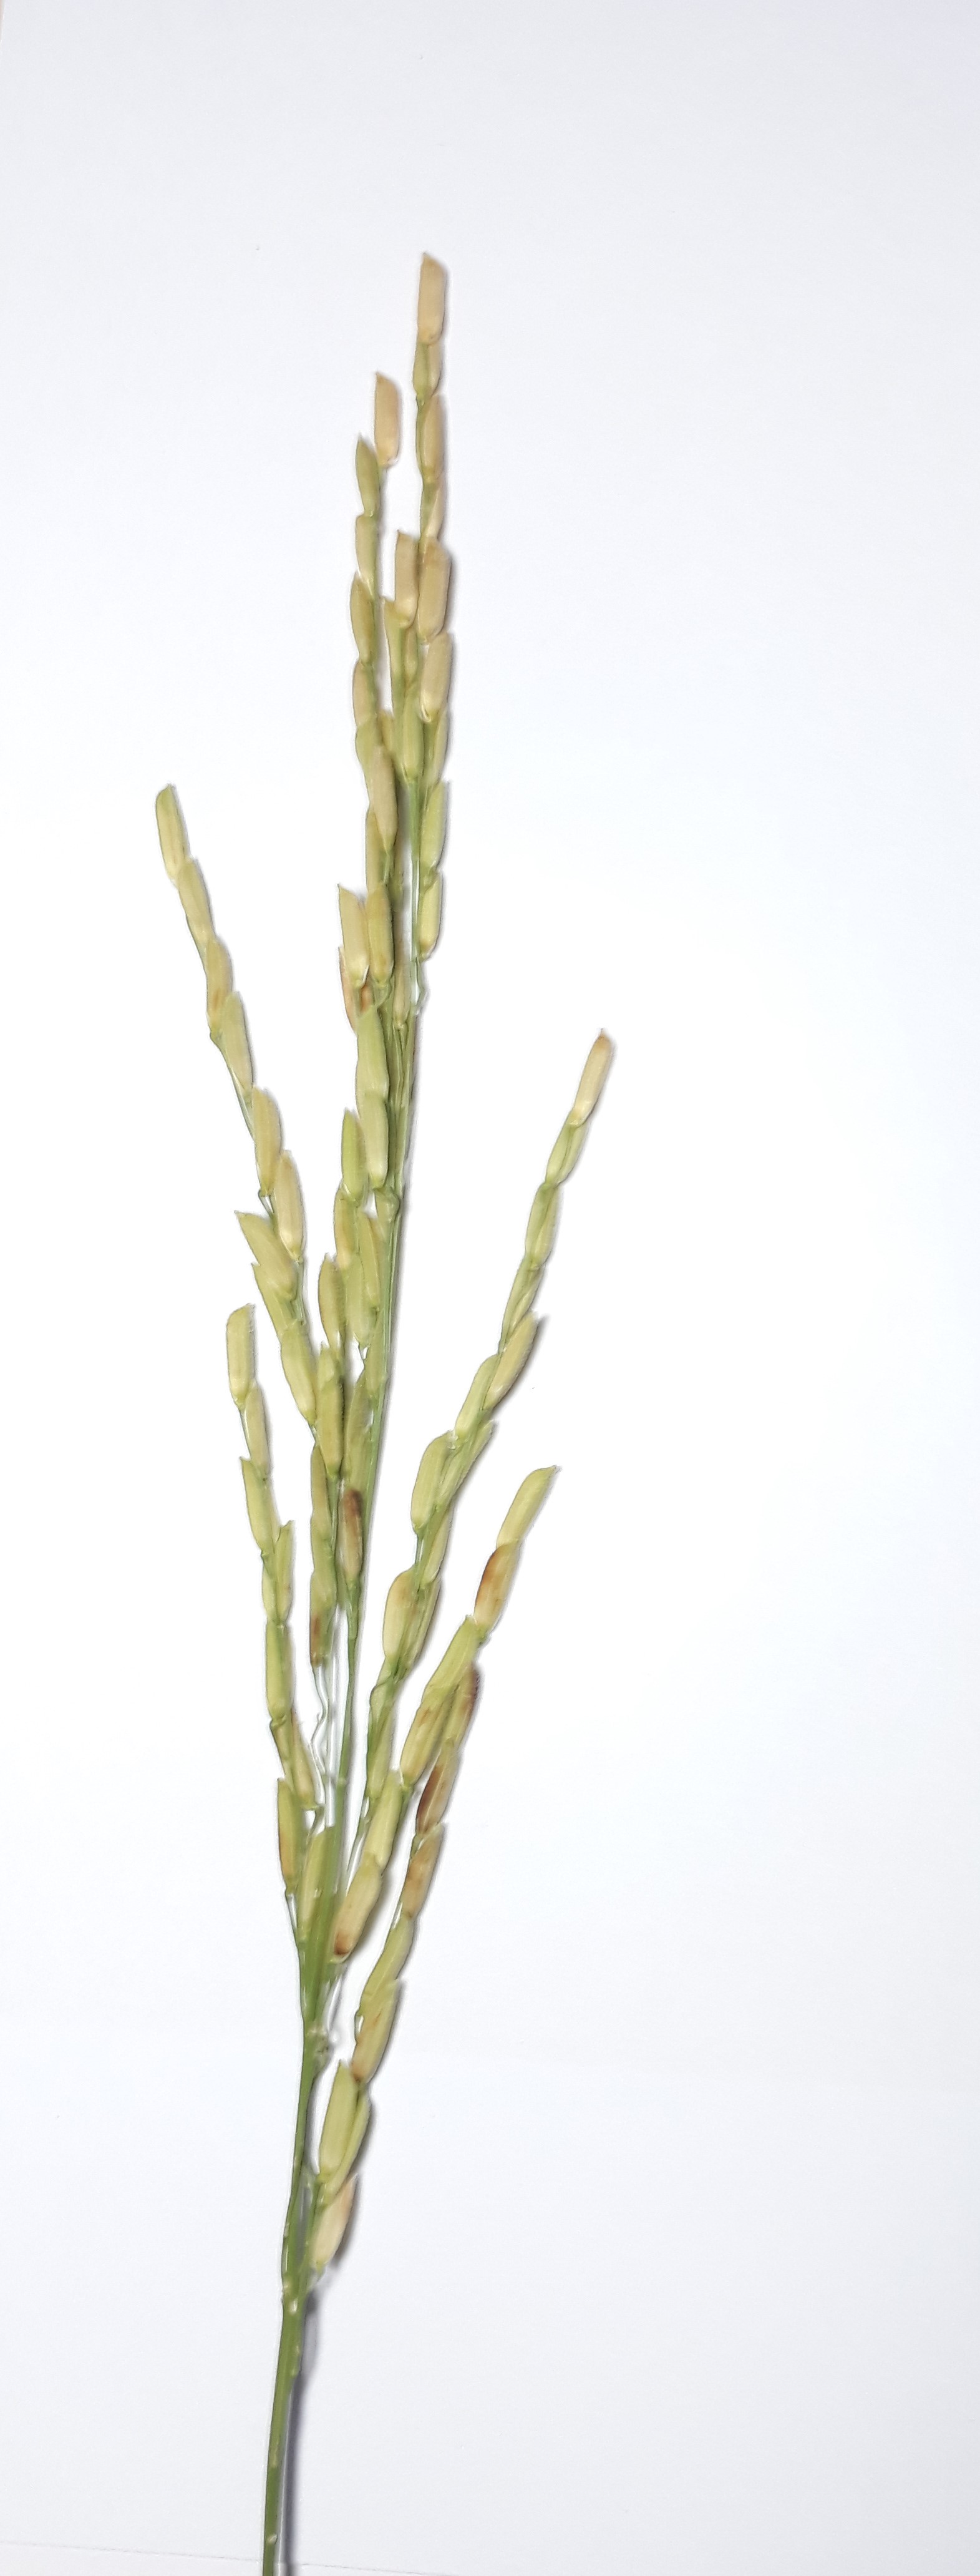
Label: Healthy